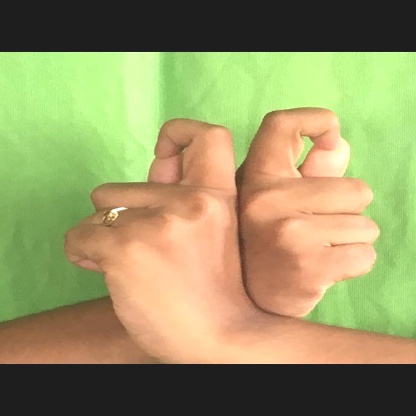
Mudra: Berunda